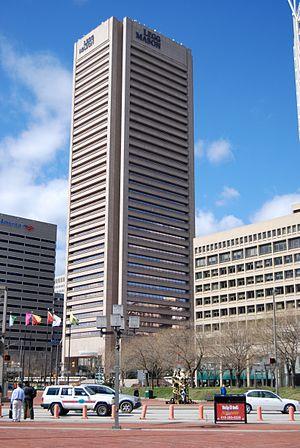
Le Legg Mason Building est un gratte-ciel situé à Baltimore.